William Henry Flower

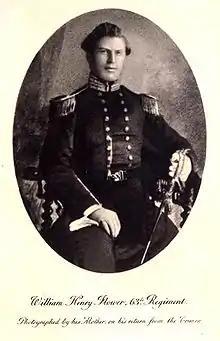
Photographed by his motherafter his return from the Crimea

When fit to work he returned to London, taking the diploma to become an FRCS (Fellow of the Royal College of Surgeons) in 1857 and joining the staff of the Middlesex Hospital as a Demonstrator in Anatomy. In 1858 he married, and during the next year became Assistant-Surgeon at the Middlesex, curator of the Anatomical Museum and also Lecturer on Comparative Anatomy. In his 1859 lecture to the Royal United Services Institute on practical surgery for naval and military officers, as a direct result of his Crimean experience he summarised the first aid knowledge needed by soldiers and sailors to help the wounded before a surgeon was available.